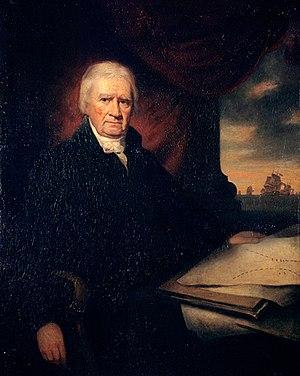
John Clerk of Eldin est un marchand écossais, auteur naval, artiste, géologue et propriétaire terrien. Il est le septième fils de Sir John Clerk of Penicuik.